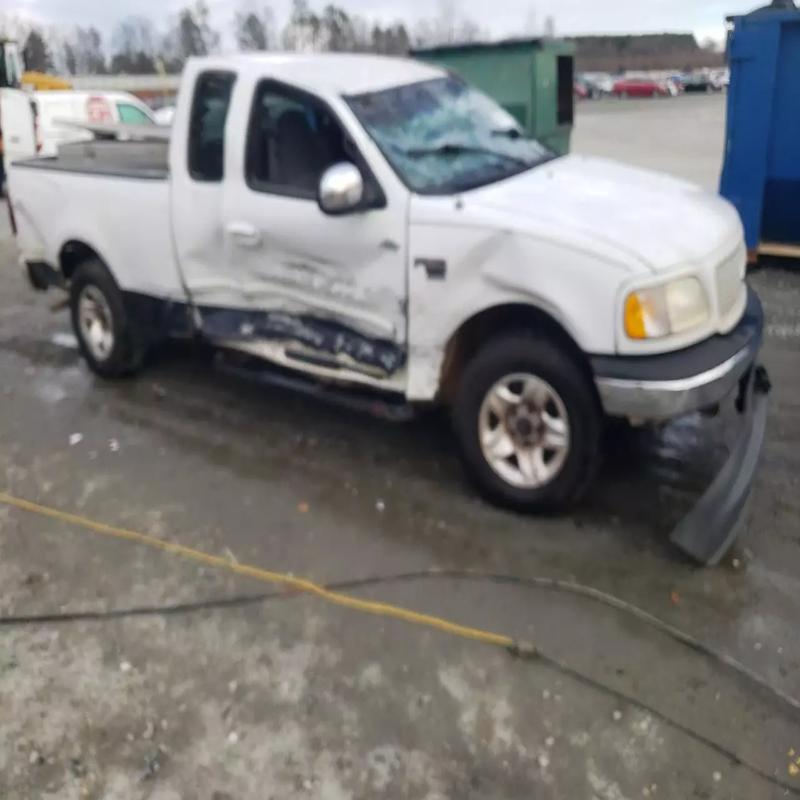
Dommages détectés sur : pare-choc avant, pare-brise avant, aile avant gauche, porte avant gauche, porte arrière gauche, aile arrière gauche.
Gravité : majeur